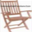
Label: chair